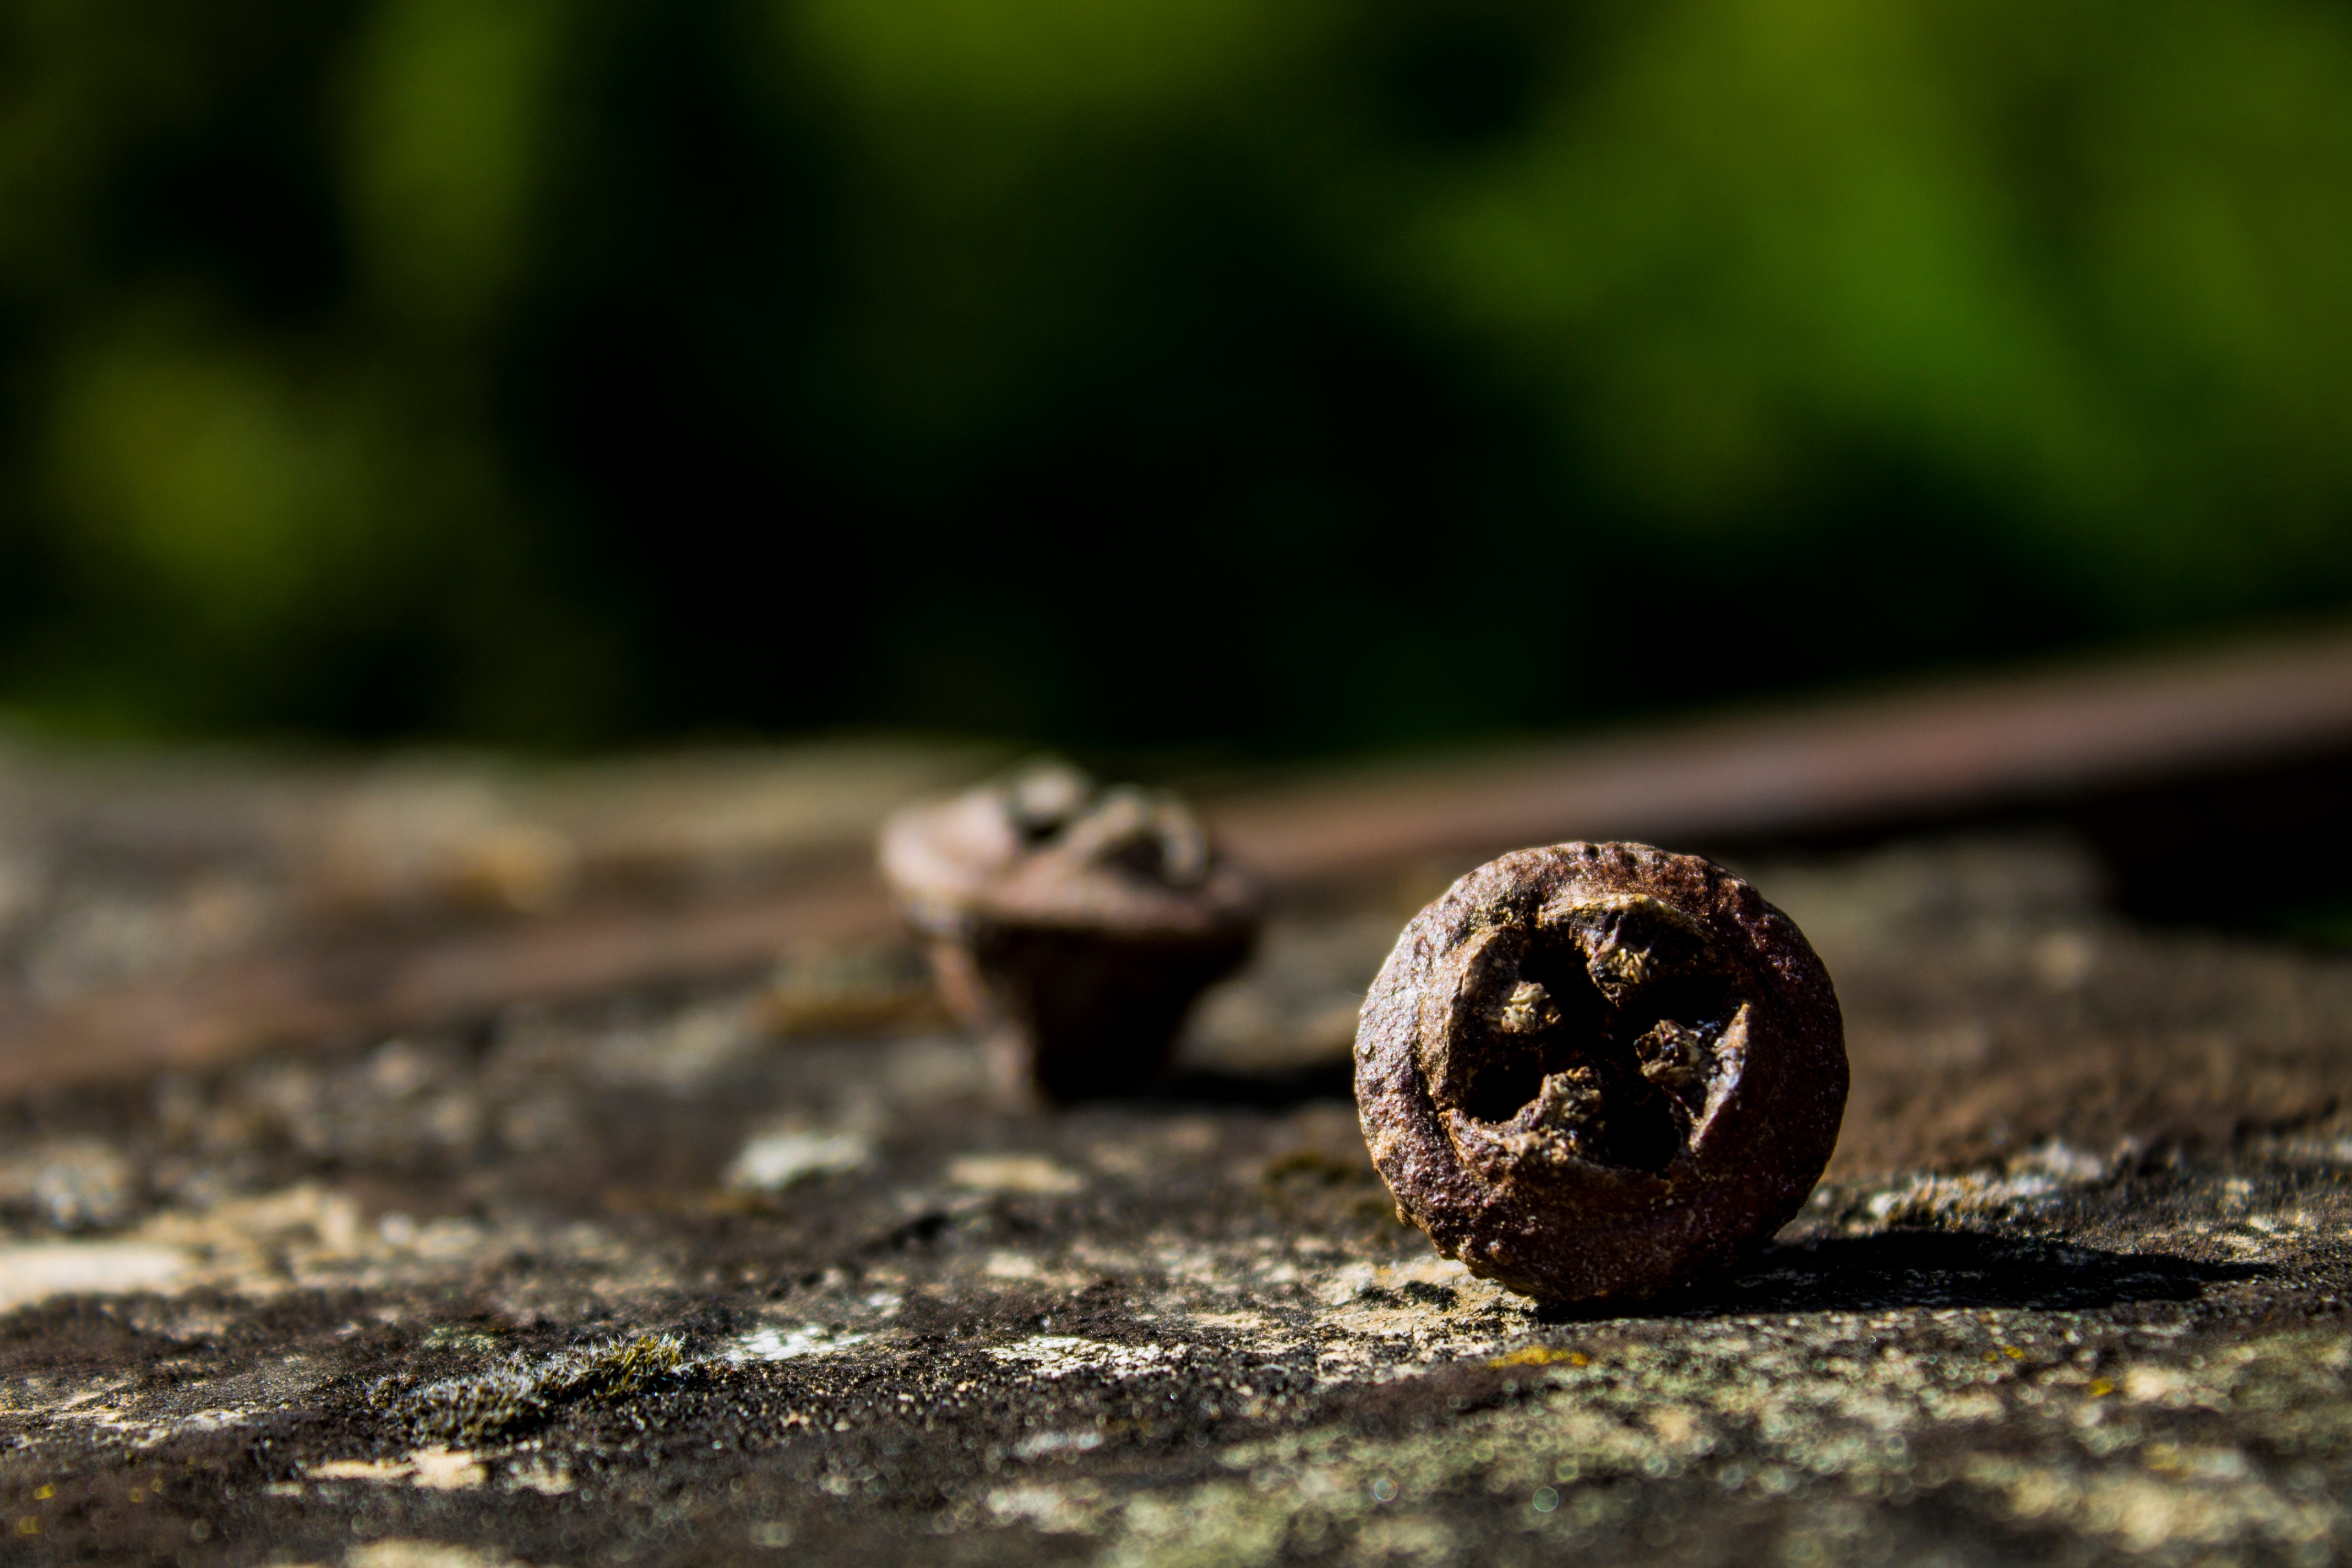
nature, grass, photography, leaf, wildlife, green, soil, reptile, fauna, close up, macro photography